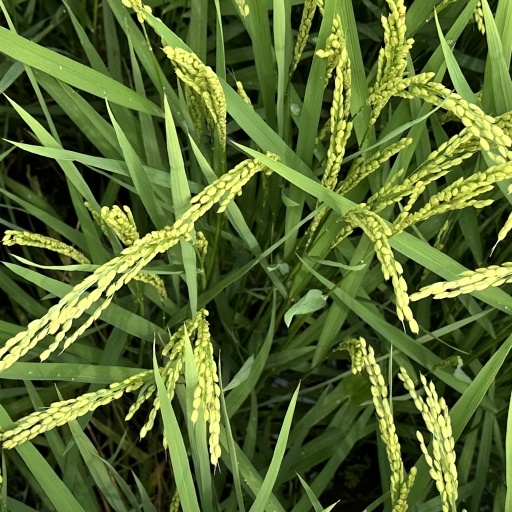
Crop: rice